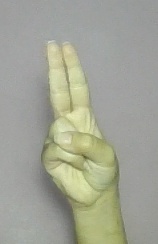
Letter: taa